O-GlcNAc

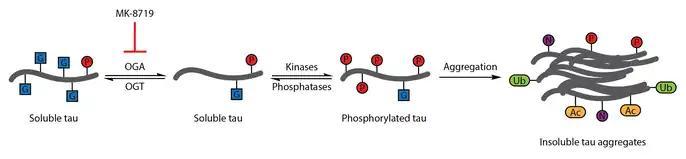
MK-8719, an OGA inhibitor, suppresses tau aggregation by elevating "O"-GlcNAc levels on tau. Post-translational modifications are indicated as G ("O"-GlcNAc), P (phosphorylation), Ub (ubiquitination), Ac (acetylation), and N (nitration). Adapted from.

To test this therapeutic hypothesis, a selective and blood-brain barrier-permeable OGA inhibitor, thiamet-G, was developed. Thiamet-G treatment was able to increase tau "O"-GlcNAcylation and suppress tau phosphorylation in cell culture and "in vivo" in healthy Sprague-Dawley rats. A subsequent study showed that thiamet-G treatment also increased tau "O"-GlcNAcylation in a JNPL3 tau transgenic mouse model. In this model, tau phosphorylation was not significantly affected by thiamet-G treatment, though decreased numbers of neurofibrillary tangles and slower motor neuron loss were observed. Additionally, "O"-GlcNAcylation of tau was noted to slow tau aggregation "in vitro".